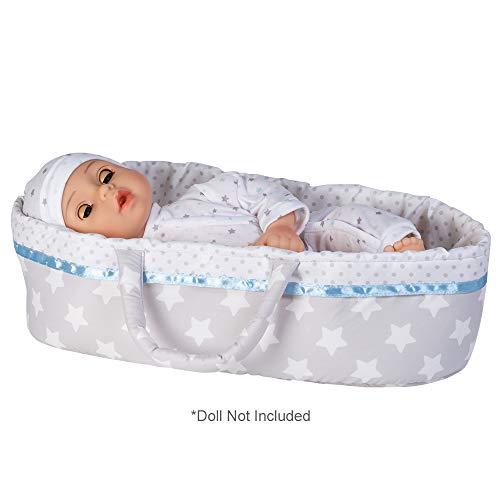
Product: Adora Baby Doll Clothes - Adoption Baby Essentials Sweet Star for 16 inch Girl Baby Dolls, 8-Piece Essentials Gift Set for Kids
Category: Toys & Games | Dolls & Accessories | Doll Accessories | Clothing & Shoes
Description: Adora’s Adoption Baby Essentials Gift Set have the Adora Difference 100% Machine Washable, Safety Tested, BPA Free, Non-Toxic, Hypoallergenic, and Made with Love.
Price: $39.99
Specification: ProductDimensions:16x10.5x5inches|ItemWeight:1.53pounds|ShippingWeight:1.53pounds(Viewshippingratesandpolicies)|ASIN:B07JNH291X|Itemmodelnumber:21965|Manufacturerrecommendedage:36months-10years